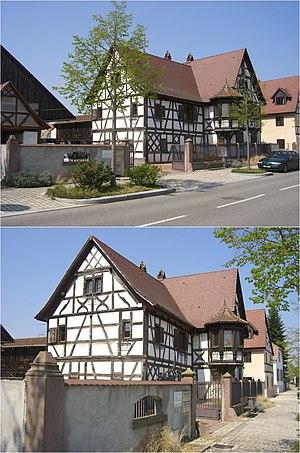
Maison alsacienne à colombages, maison à pans de bois et oriel d'angle, datant de 1680, inscrit aux monuments historiques.
Ottmarsheim est une commune française de la région mulhousienne située dans le département du Haut-Rhin, en région Grand Est. Elle fait partie, depuis 2017, de la communauté d'agglomération de Mulhouse suite aux ajouts des communes de la Communauté de communes Porte de France Rhin Sud.
La maison au 53, rue du Général-de-Gaulle est un monument historique situé à Ottmarsheim, dans le département français du Haut-Rhin.
Cet article recense les monuments historiques du Haut-Rhin, en France.